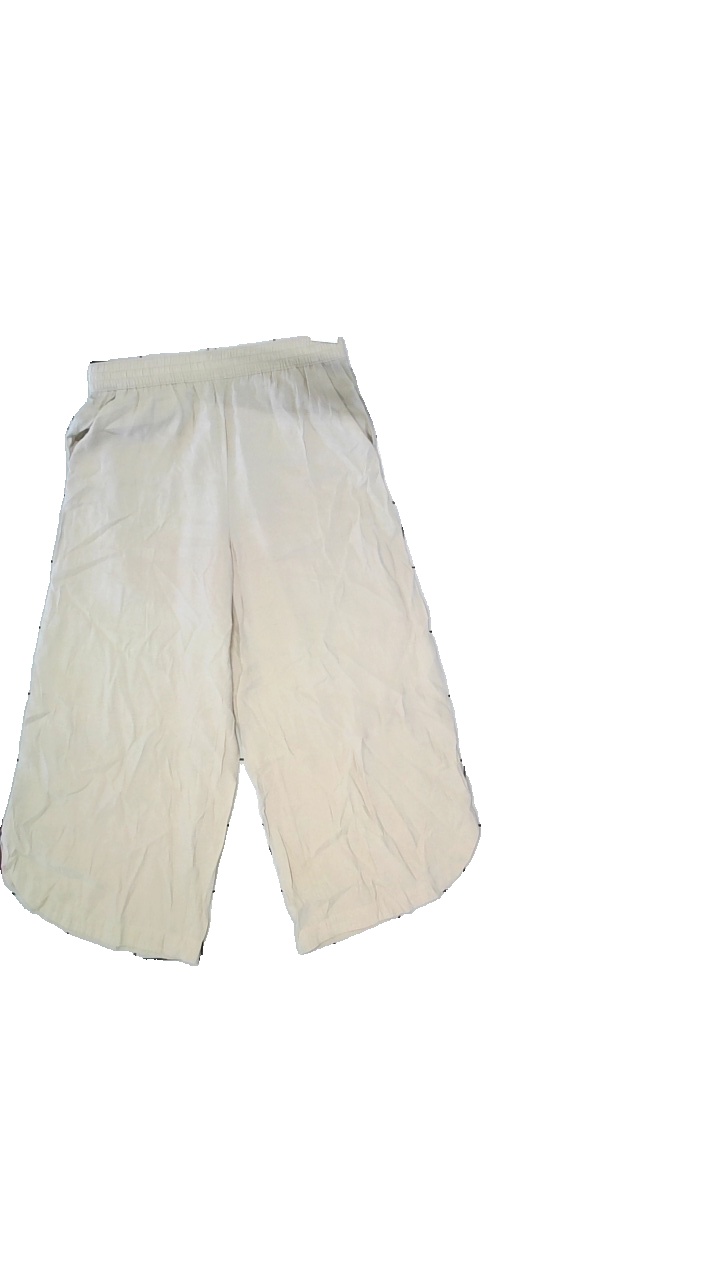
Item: Trousers (Ladies)
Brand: Weekday
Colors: Beige
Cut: Oversize
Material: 84% Modal, 16% Polyester
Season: Summer
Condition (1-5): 4
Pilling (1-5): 4
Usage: Reuse
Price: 50-100